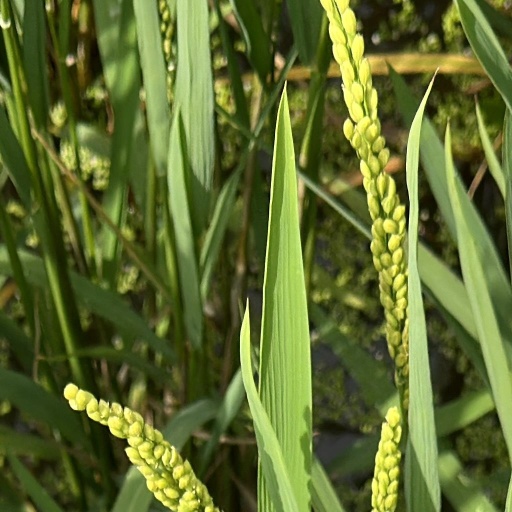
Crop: rice